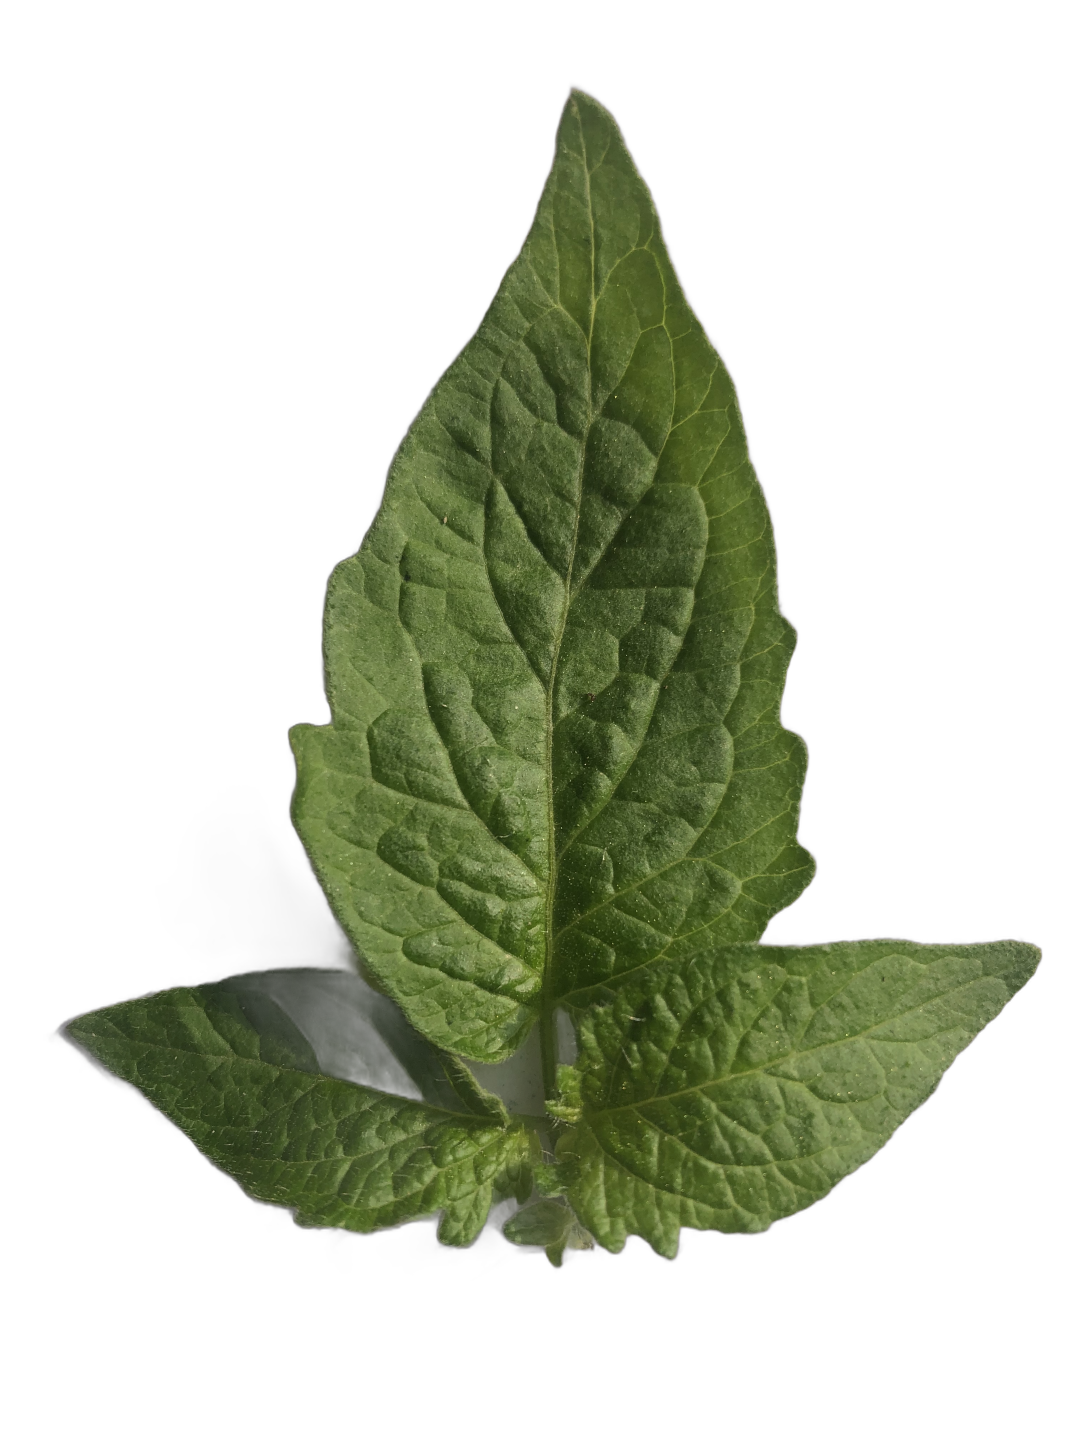
Crop: Tomato
Label: Mosaic